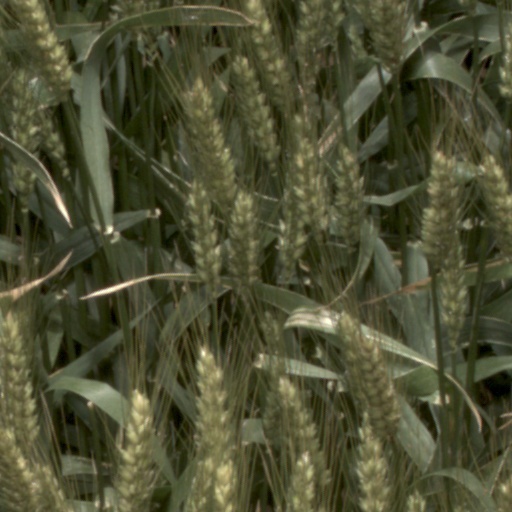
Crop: wheat